Clyde Swendsen

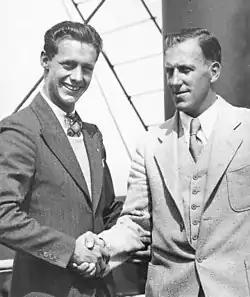
Kurtz and Swendsen (right) in 1931

Clyde Acle Swendsen (May 25, 1895 – December 1, 1979) was an American diver, water polo player and coach. He won the AAU titles in the 10 m platform in 1918 and the springboard in 1919–20 and competed at the 1920 Summer Olympics. After the Olympics, he had a long career as a diving, swimming and water polo coach. He trained 17 Olympians including Frank Kurtz, Vicki Draves, Elizabeth Becker-Pinkston, Dorothy Poynton-Hill, Harold Smith, Buster Crabbe and Johnny Weissmuller.